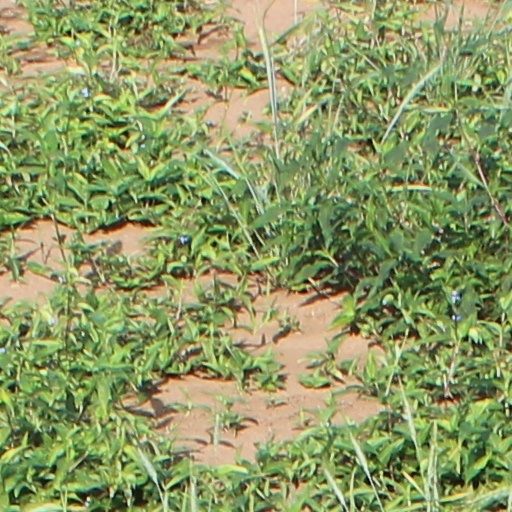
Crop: wheat